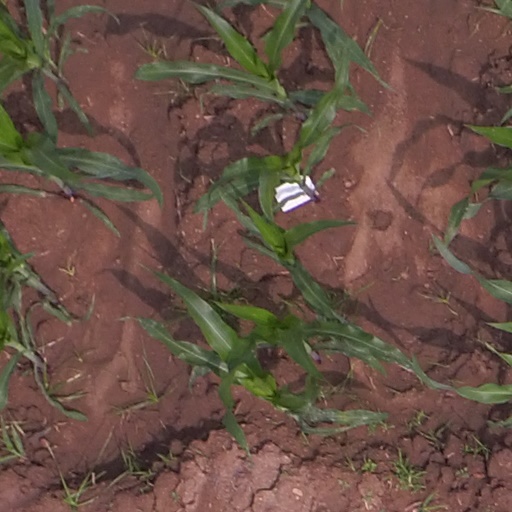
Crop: maize; corn